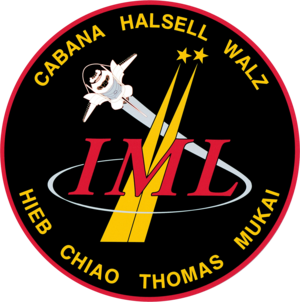
Chiaki Mukai est la première spationaute japonaise, née le 6 mai 1952.
STS-65 est la dix-septième mission de la navette spatiale Columbia.
Leroy Norman Chiao est un astronaute américain né le 28 août 1960.